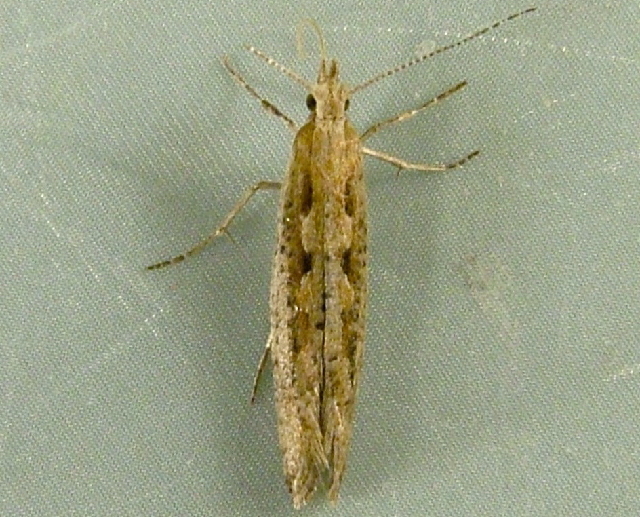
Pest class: diamondback_moth